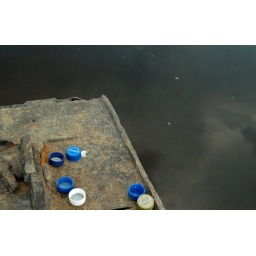
bottle caps that I found by the river at the Cultural Exchange Camp